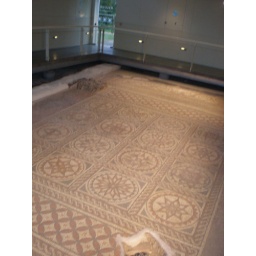
The mosaic floor above the hypocaust in a ruined building in Verlamium (modern day St. Albans). The mosaic floor above the hypocaust in a ruined building in Verlamium (modern day St. Albans).